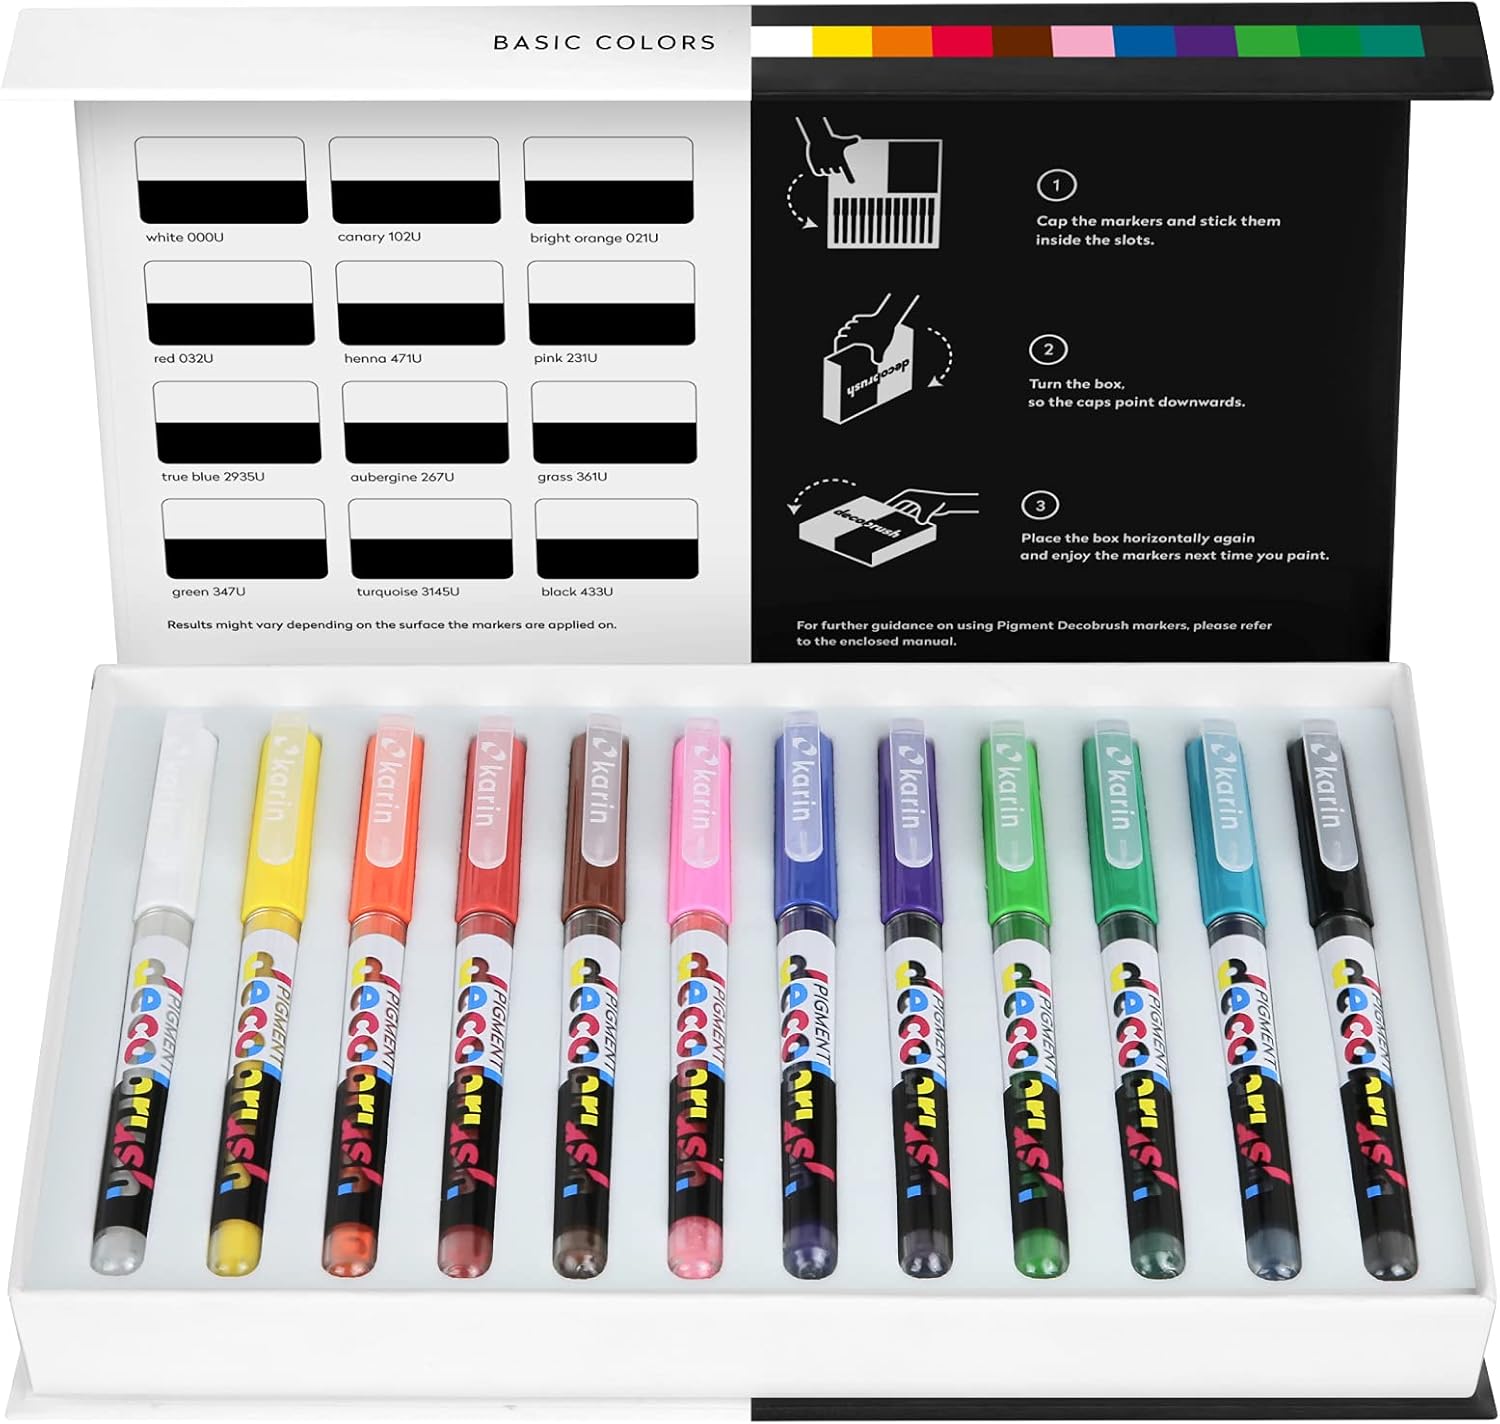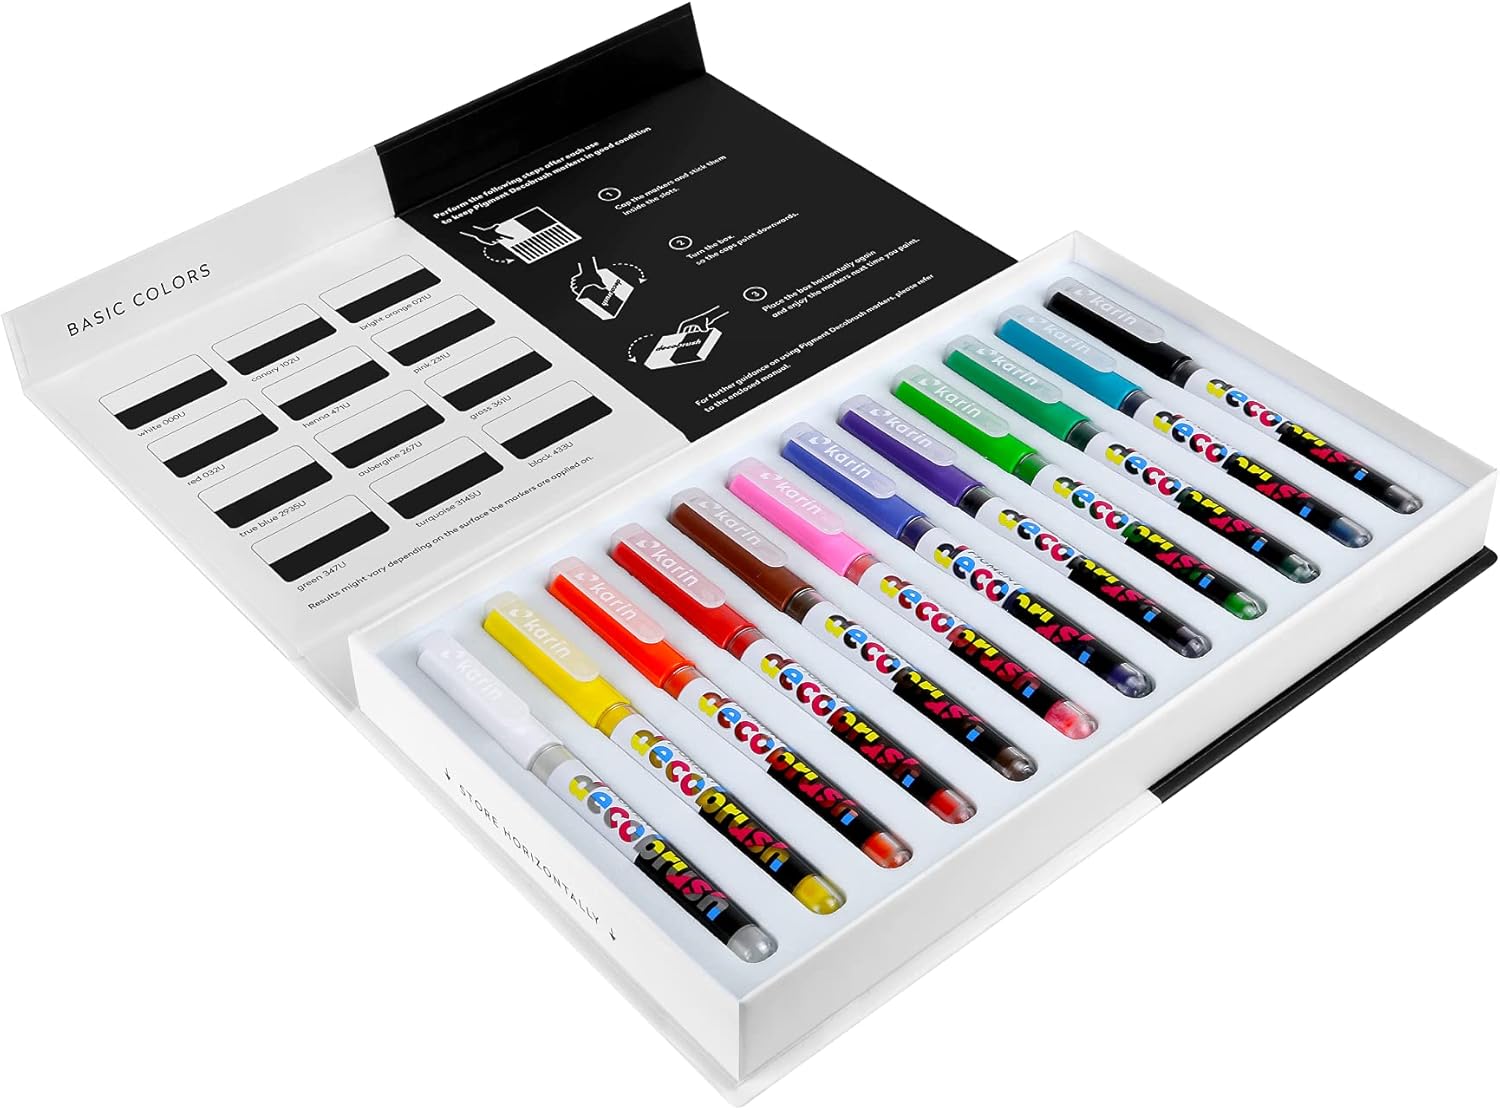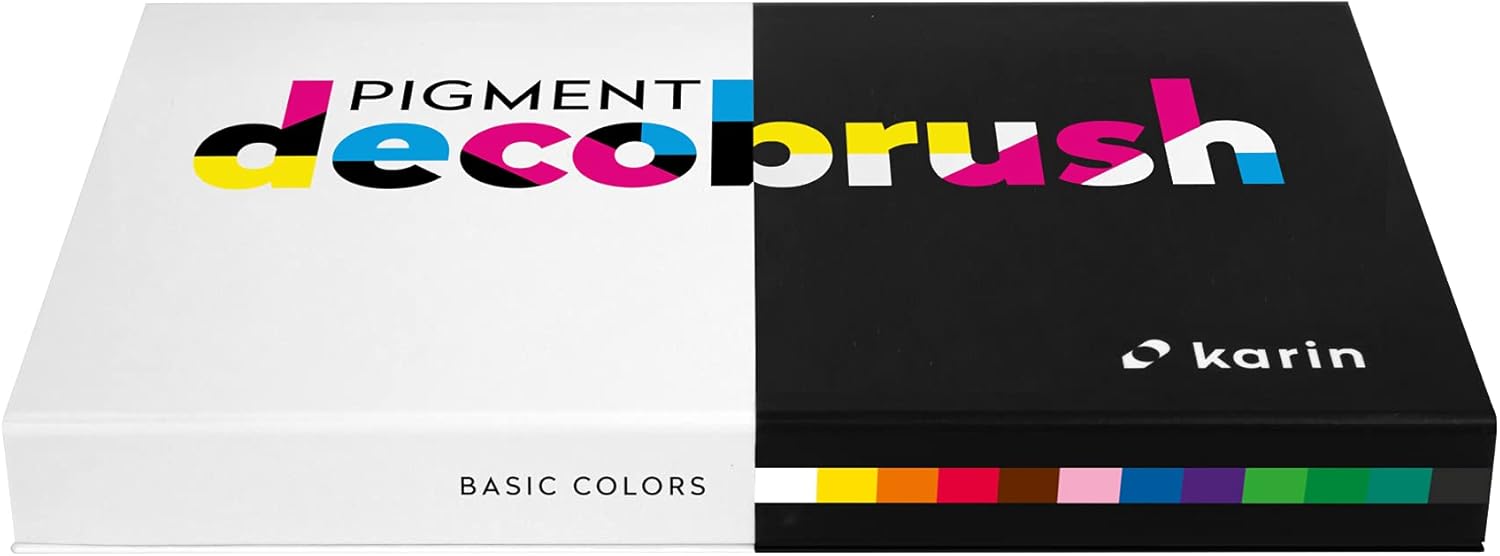
Karin Marker Basic DECOBRUSH Marker, One Size
Category: Arts, Crafts & Sewing
The New Karin DecoBrush Pigment markers feature a brush-like nib that requires zero pumping for paint flow. Just shake and paint! The DecoBrush Pigment markers contain 2.4ml of non-toxic organic pigment-based paint. All Karin markers are created using 'liquid ink' technology, ensuring ink consumption of 100%. Pigment markers are available in 84 colors and work on a variety of substrates such as glass, paper and card stock, some plastics, wood, stone, canvas, and more. This package contains Twelve DecoBrush pigment Markers (White, Canary, Bright orange, Red, Henna, Pink, True blue, Aubergine, Grass, Green, Turquoise, Black). Imported.
Features: NEW TECHNOLOGY: Karin's Pigment Decobrush markers in 12 Basic Colours give artists the freedom of creation. Their opaque paint can be used on paper, metal, glass, plastic, wood, textile, and a lot of other materials. The opaque, matte paint can also be used on dark surfaces with techniques still unavailable to other markers. | EXTENSIVE COLOUR TONES: Pigment Decobrush markers contain 2.4 ml of non-toxic opaque organic pigment-based paints. They have been produced in the "liquid ink" technology thanks to which, unlike traditional technologies, they allow 100% paint consumption. Blend colour to colour with these fantastic pens from Karin. | FOR CRAFTING & LETTERING: When painting, the markers will not bleed through the backside of the paper. Pigment Decobrush paints inside the markers are similar to acrylic paints. Moreover, they are enclosed in an easy-to-use body with a flexible, brush-shaped nylon tip. | MULTI SURFACE USE: The colours can be blended until the paint goes completely dry. The drying time of the paint depends on the surface. After going fully dry, the paint becomes waterproof, yet still it can be removed from most surfaces. If you wish so, the paint can become scrub resistant by fixating it with an appropriate varnish (for more information, please read the manual inside).